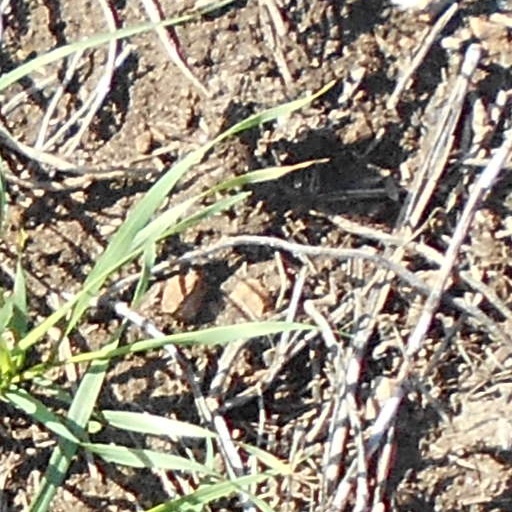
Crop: wheat